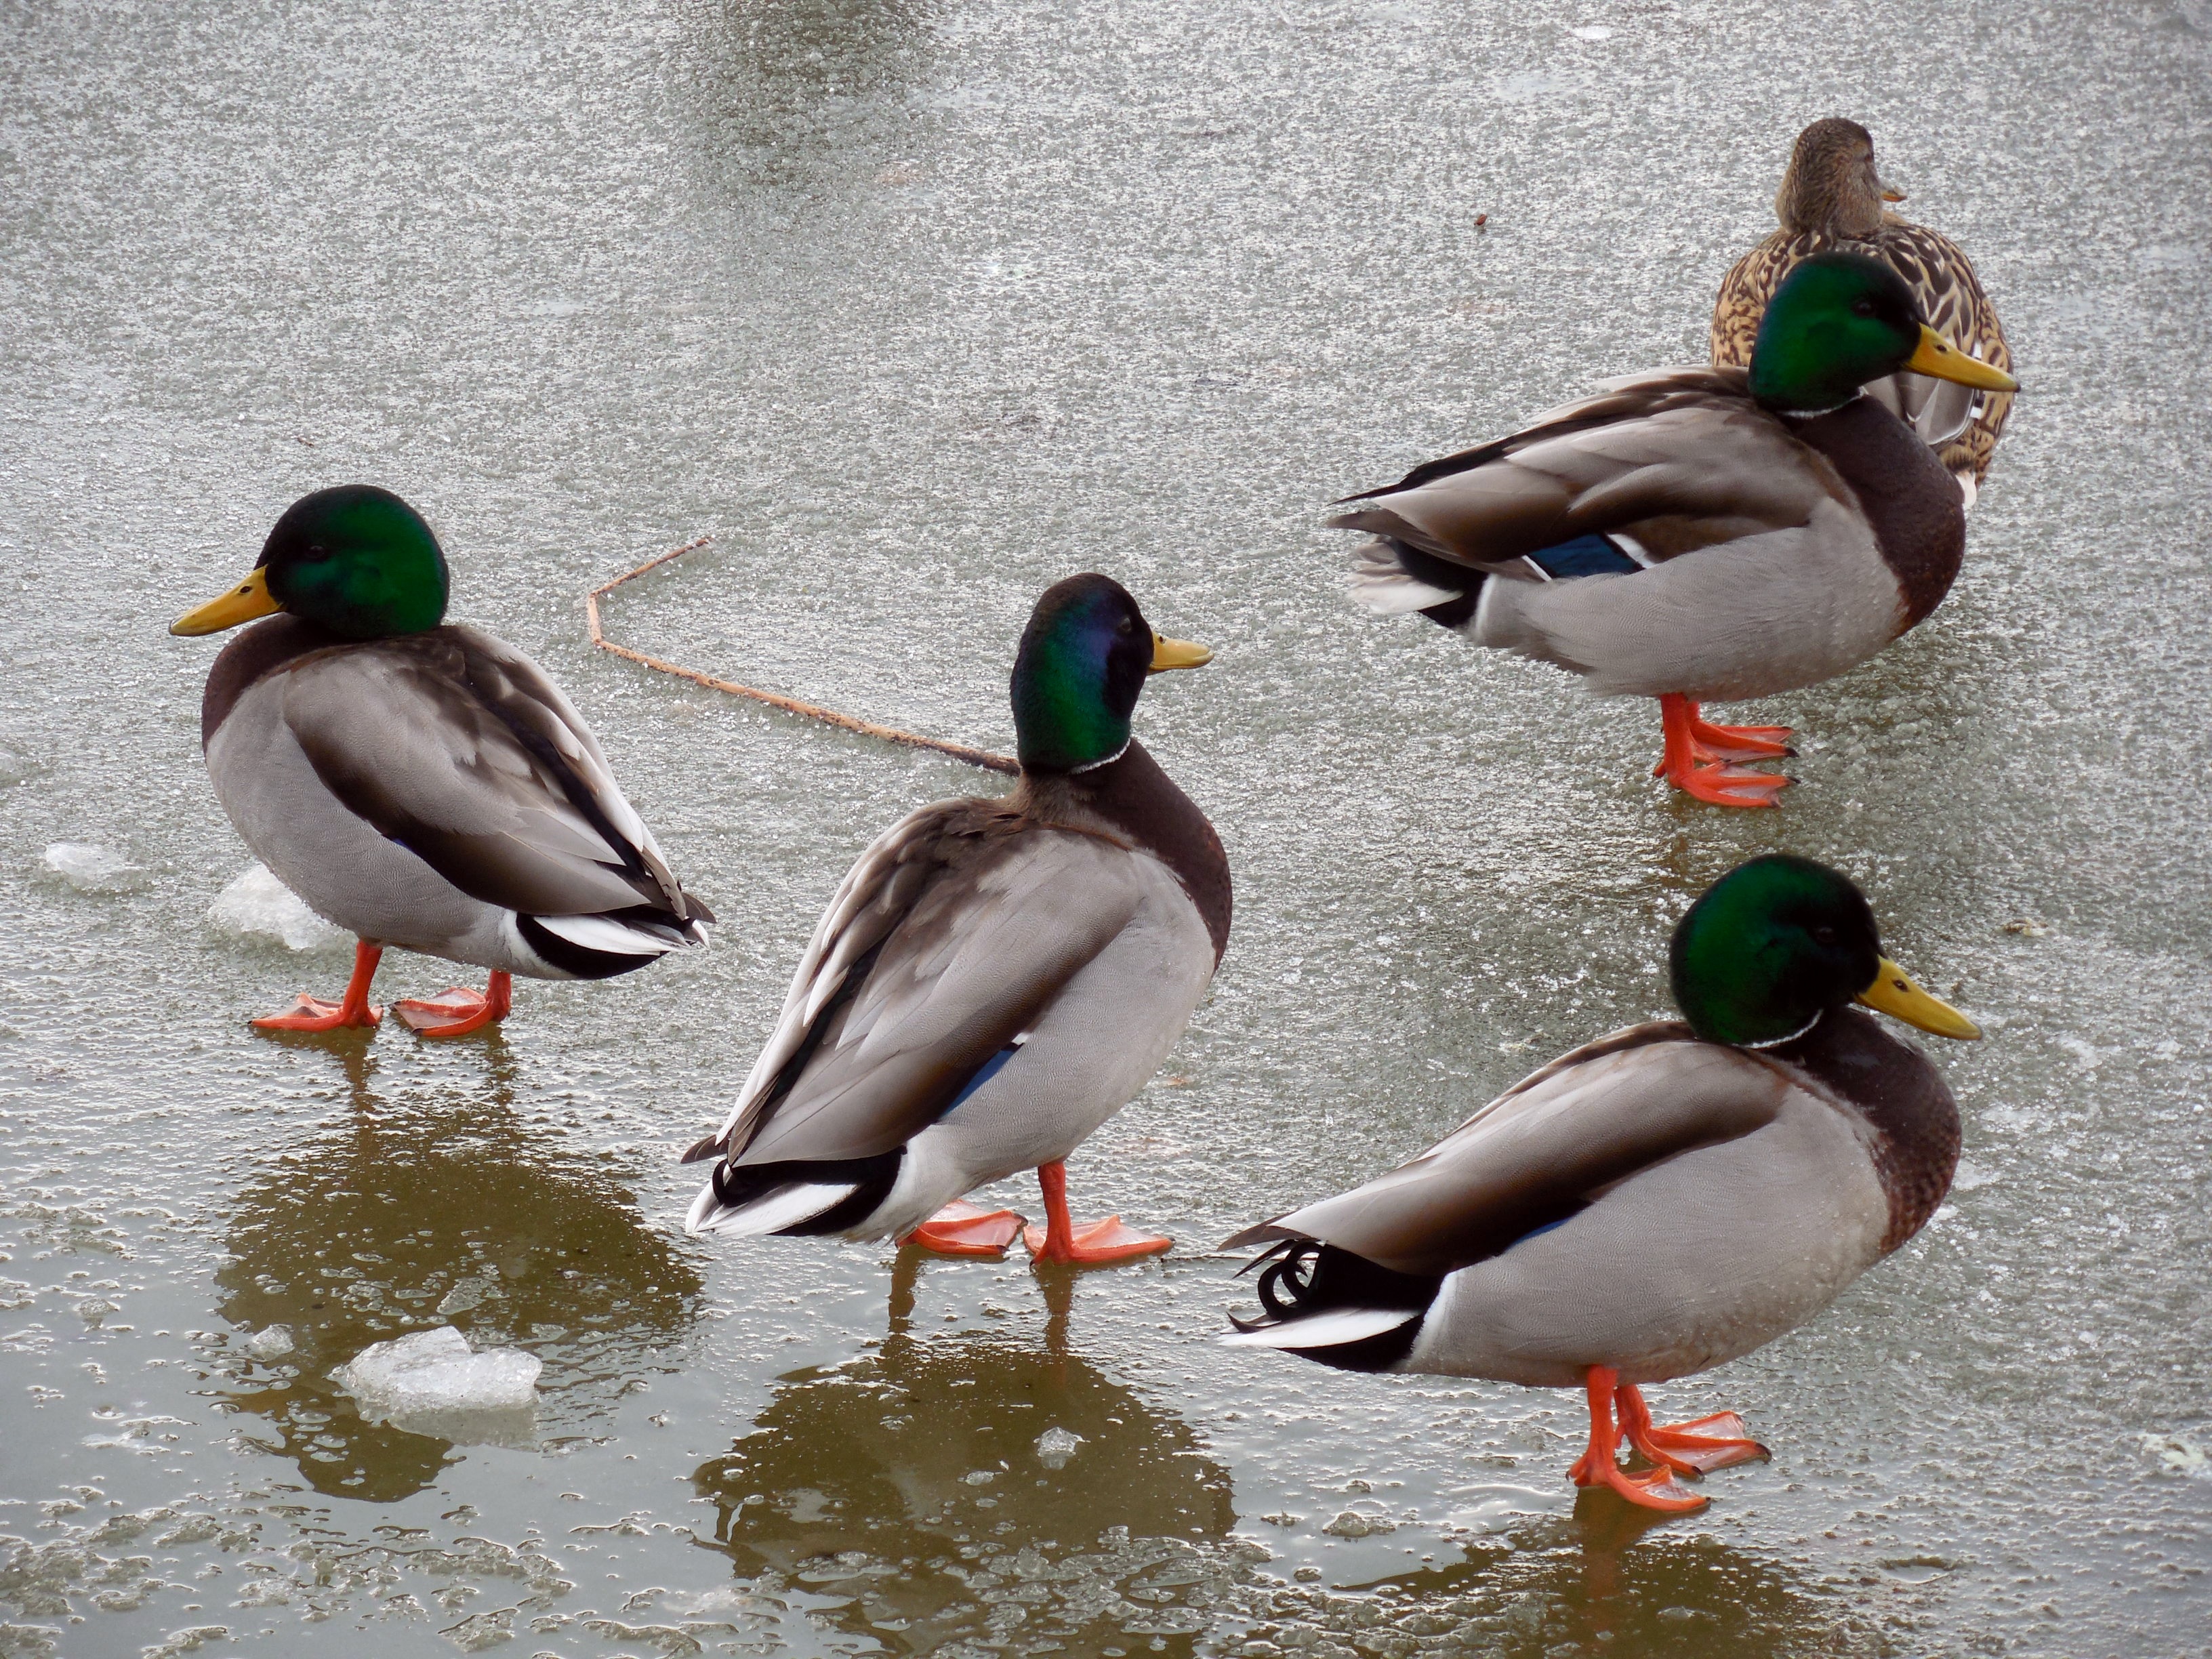
nature, cold, winter, bird, lake, pond, wildlife, ice, beak, frozen, fauna, duck, vertebrate, ducks, waterfowl, water bird, mallard, canard, ducks geese and swans